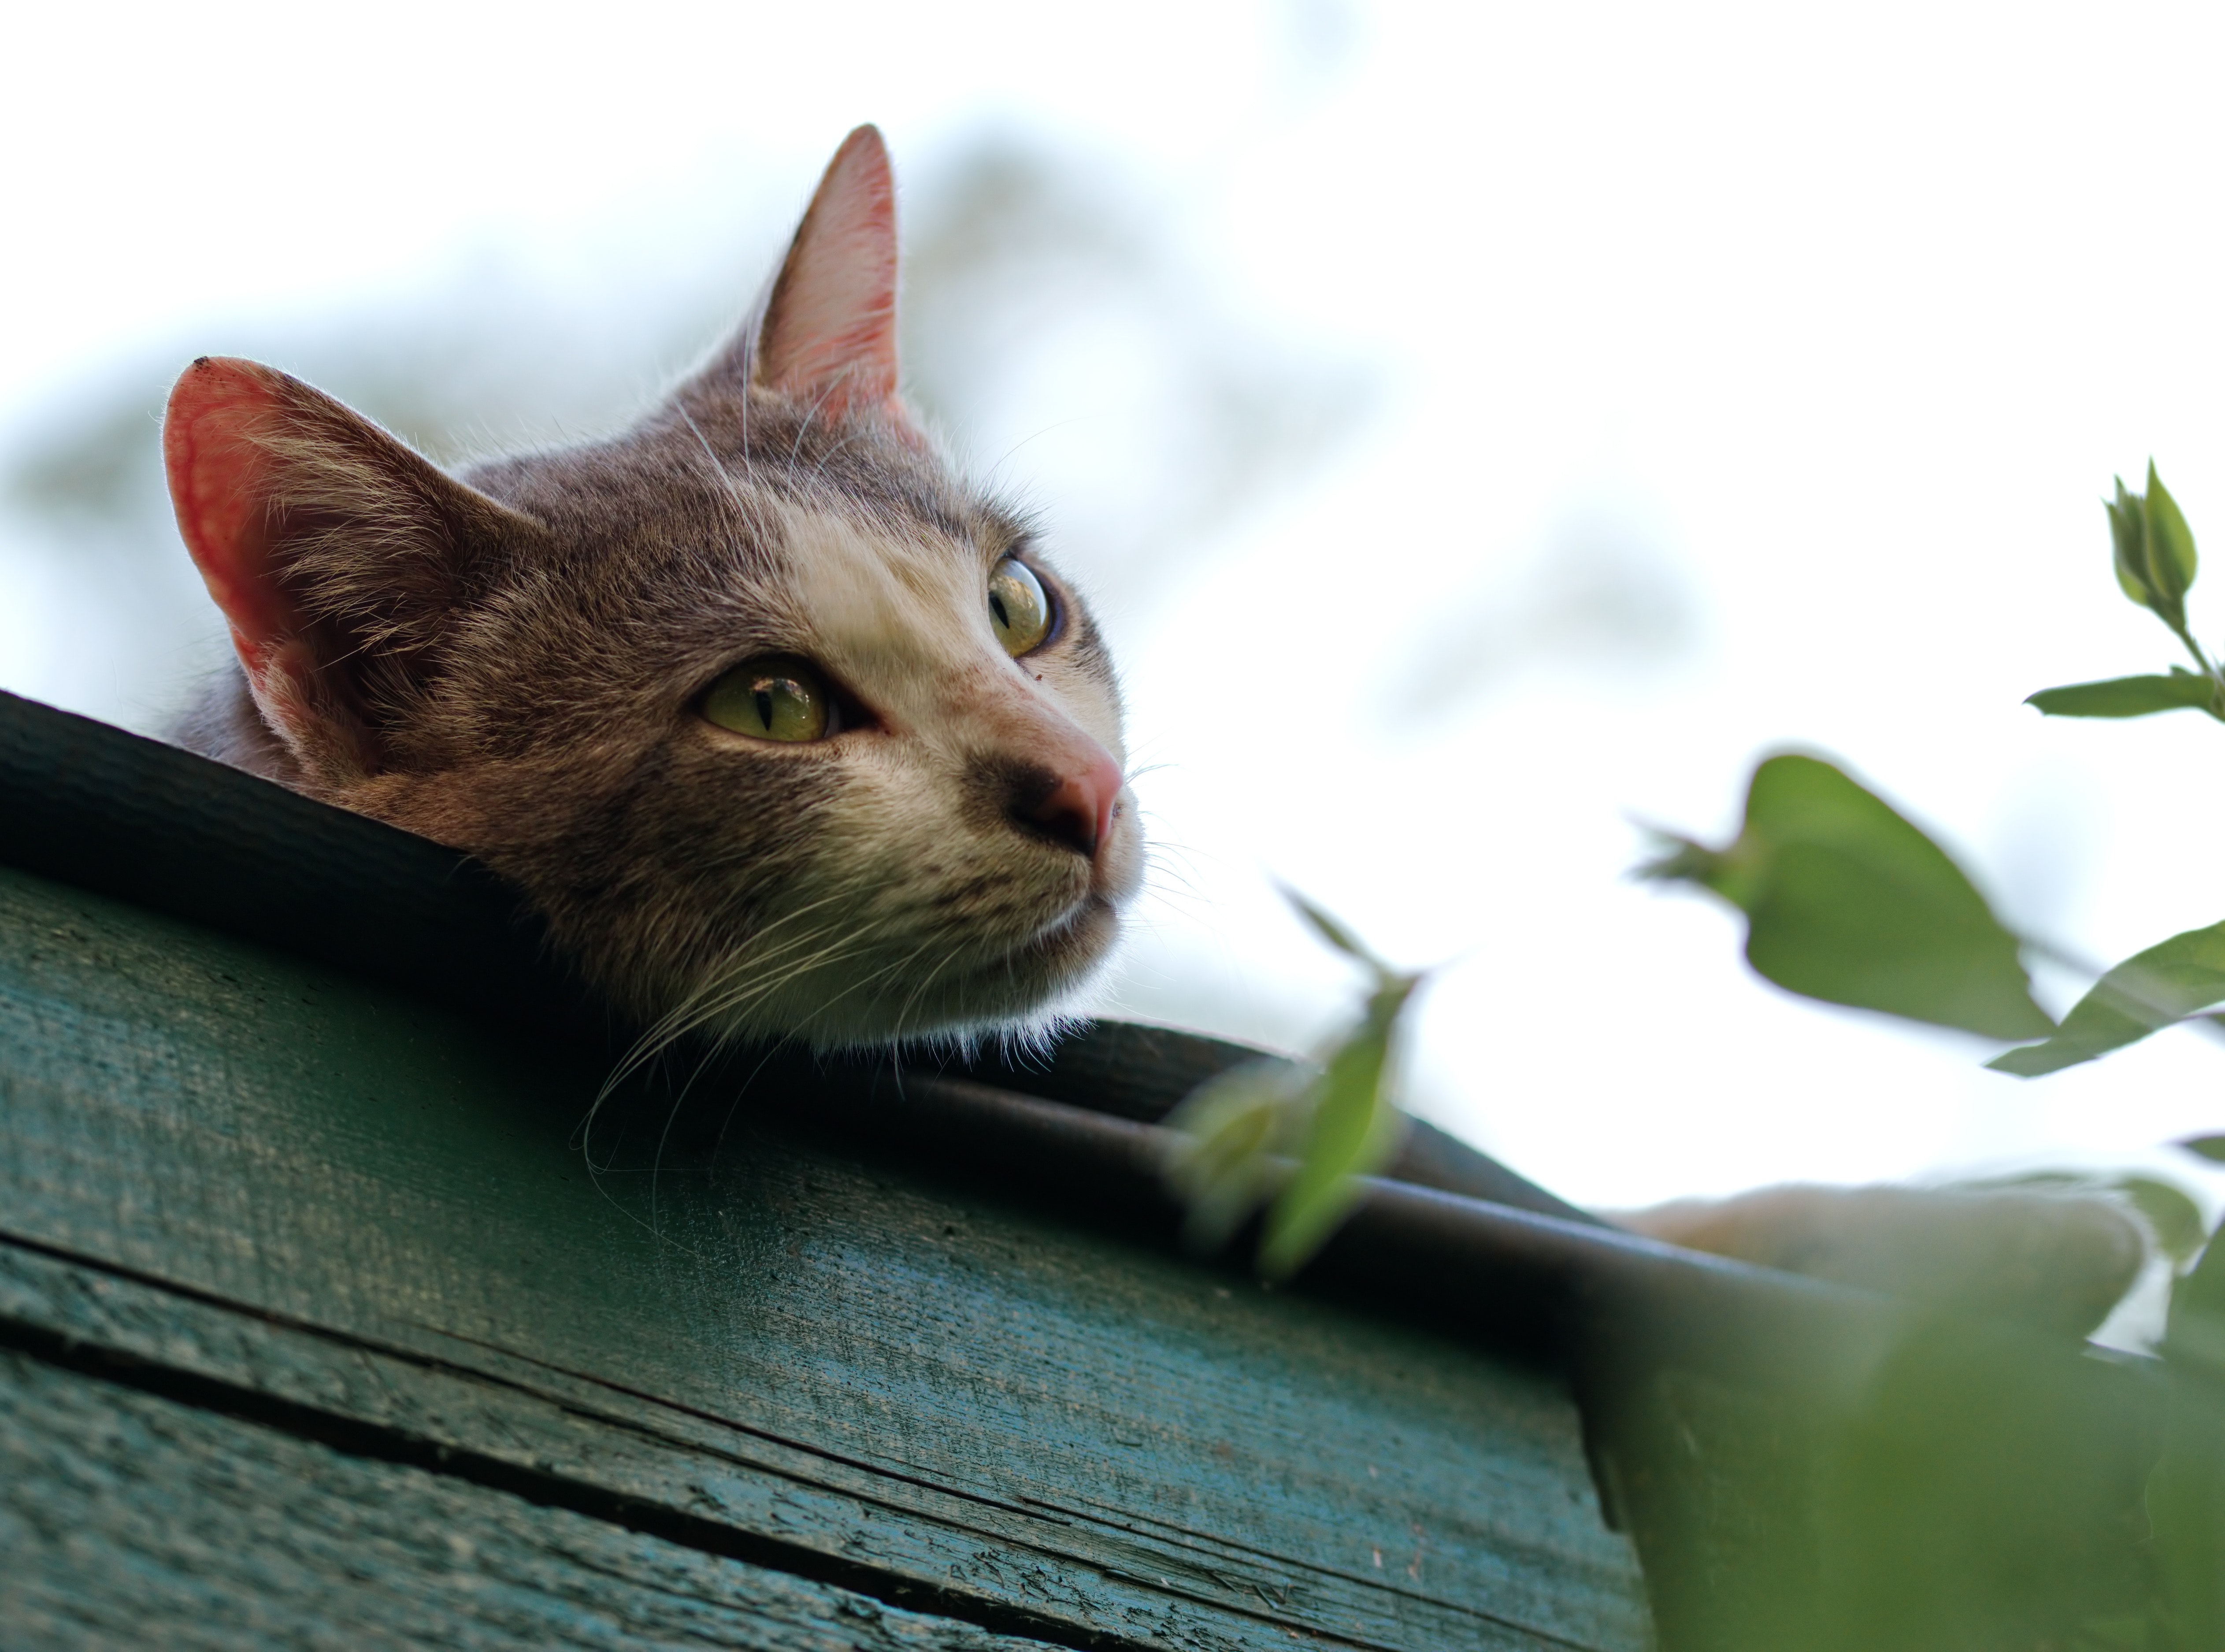
cat, small to medium sized cats, whiskers, felidae, domestic short haired cat, carnivore, aegean cat, leaf, asian, plant, tabby cat, european shorthair, fawn, kitten